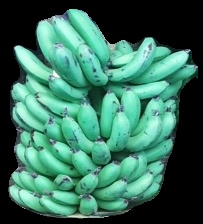
Variety: pachbale
Grade: grade1